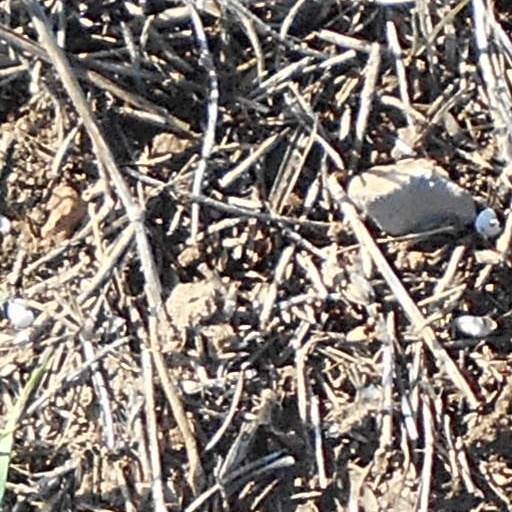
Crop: wheat